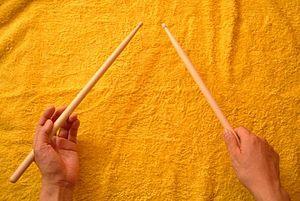
Une batterie est un ensemble d'instruments de percussion disposé pour être joué par une seule personne à l'aide de baguettes et de pédales.